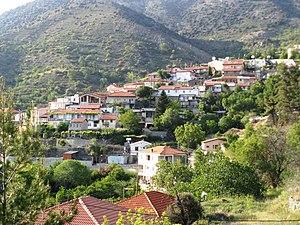
Chandriá est un village de Chypre de plus de 162 habitants.